Neighborhoods in Cleveland

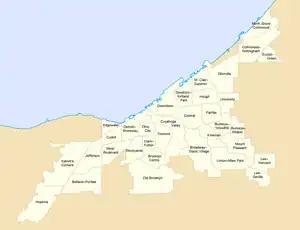
Neighborhoods of Cleveland as defined by the Cleveland City Planning Commission in 2012

Neighborhoods in Cleveland refer to the 34 neighborhood communities of the city of Cleveland, Ohio, as defined by the Cleveland City Planning Commission. Based on historical definitions and census data, the neighborhoods serve as the basis for various urban planning initiatives on both the municipal and metropolitan levels. Technically known as Statistical Planning Areas (SPAs), they also provide a "framework for summarizing socio-economic and other statistics within the city." City neighborhood boundaries were last revised by the City Planning Commission in 2012.